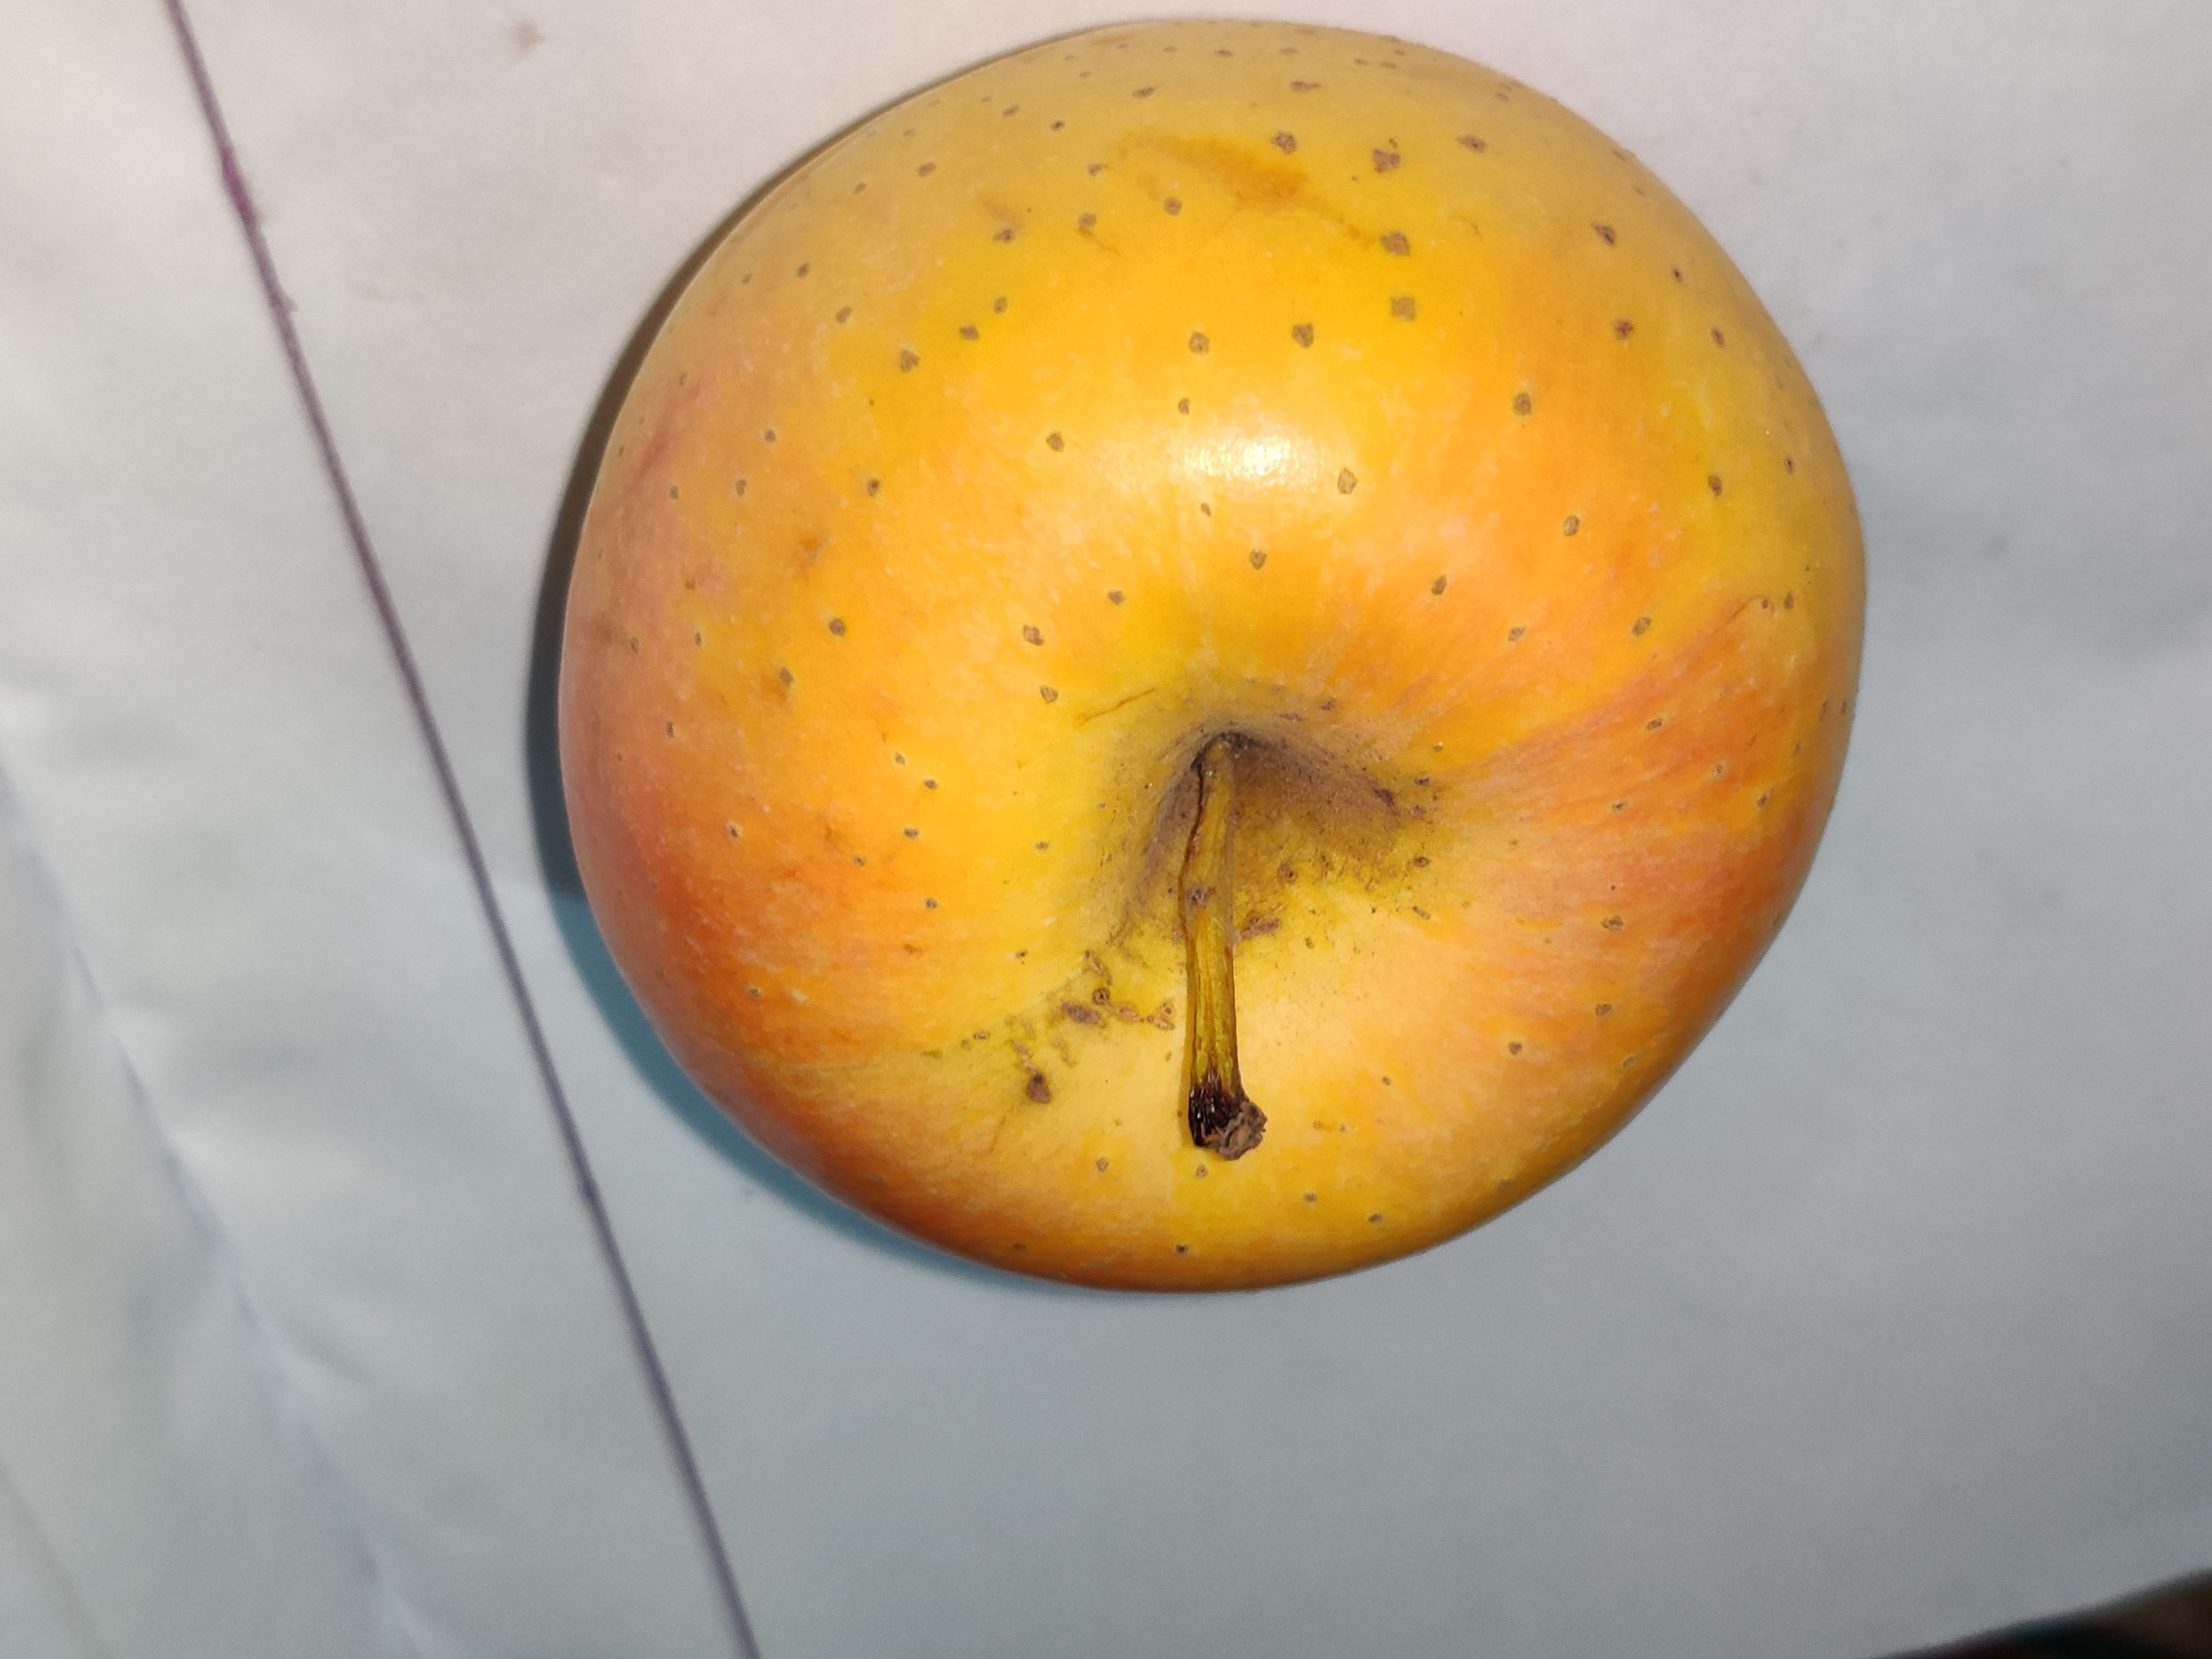
Fruit: apple
Grade: 1st-grade